National War Memorial (Canada)

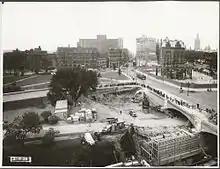
Construction of the National War Memorial takes place at far right, 31 August 1938

The bronzes were finally relocated to Ottawa in the summer of 1937, accompanied by Sydney, Percival, and Walter March. In December, after years of bickering, the contract for the construction of the pedestal and arch was awarded to E.G.M. Cape and Company of Montreal. The entire cenotaph was completed on 19 October 1938, after which the landscaping surrounding the memorial was laid out and installed by Toronto contractors A.W. Robertson Limited with consultation from Gréber. The cost by that point had risen to over $1,300,000. Conservative MP Alonzo Hyndman quipped: "if those soldiers were to come back to-day and look at the memorial... and realize that $1,300,000 was being spent on it, while [their] sons and daughters... are walking the streets of Ottawa hungry, barefoot and without jobs... No wonder the sculptor has depicted the soldiers going through the arch with their heads hanging down, as though perplexed at what is going on." Still, the figures of peace and freedom were placed atop the granite arch on the same day the Munich Agreement was signed in Germany. Mackenzie King was optimistic: "Canada will remember throughout her history, that these two symbolical figures found their place at the top of the National Memorial on September the 30th, the day of the signing of the 4-power agreement which averted another Great War."